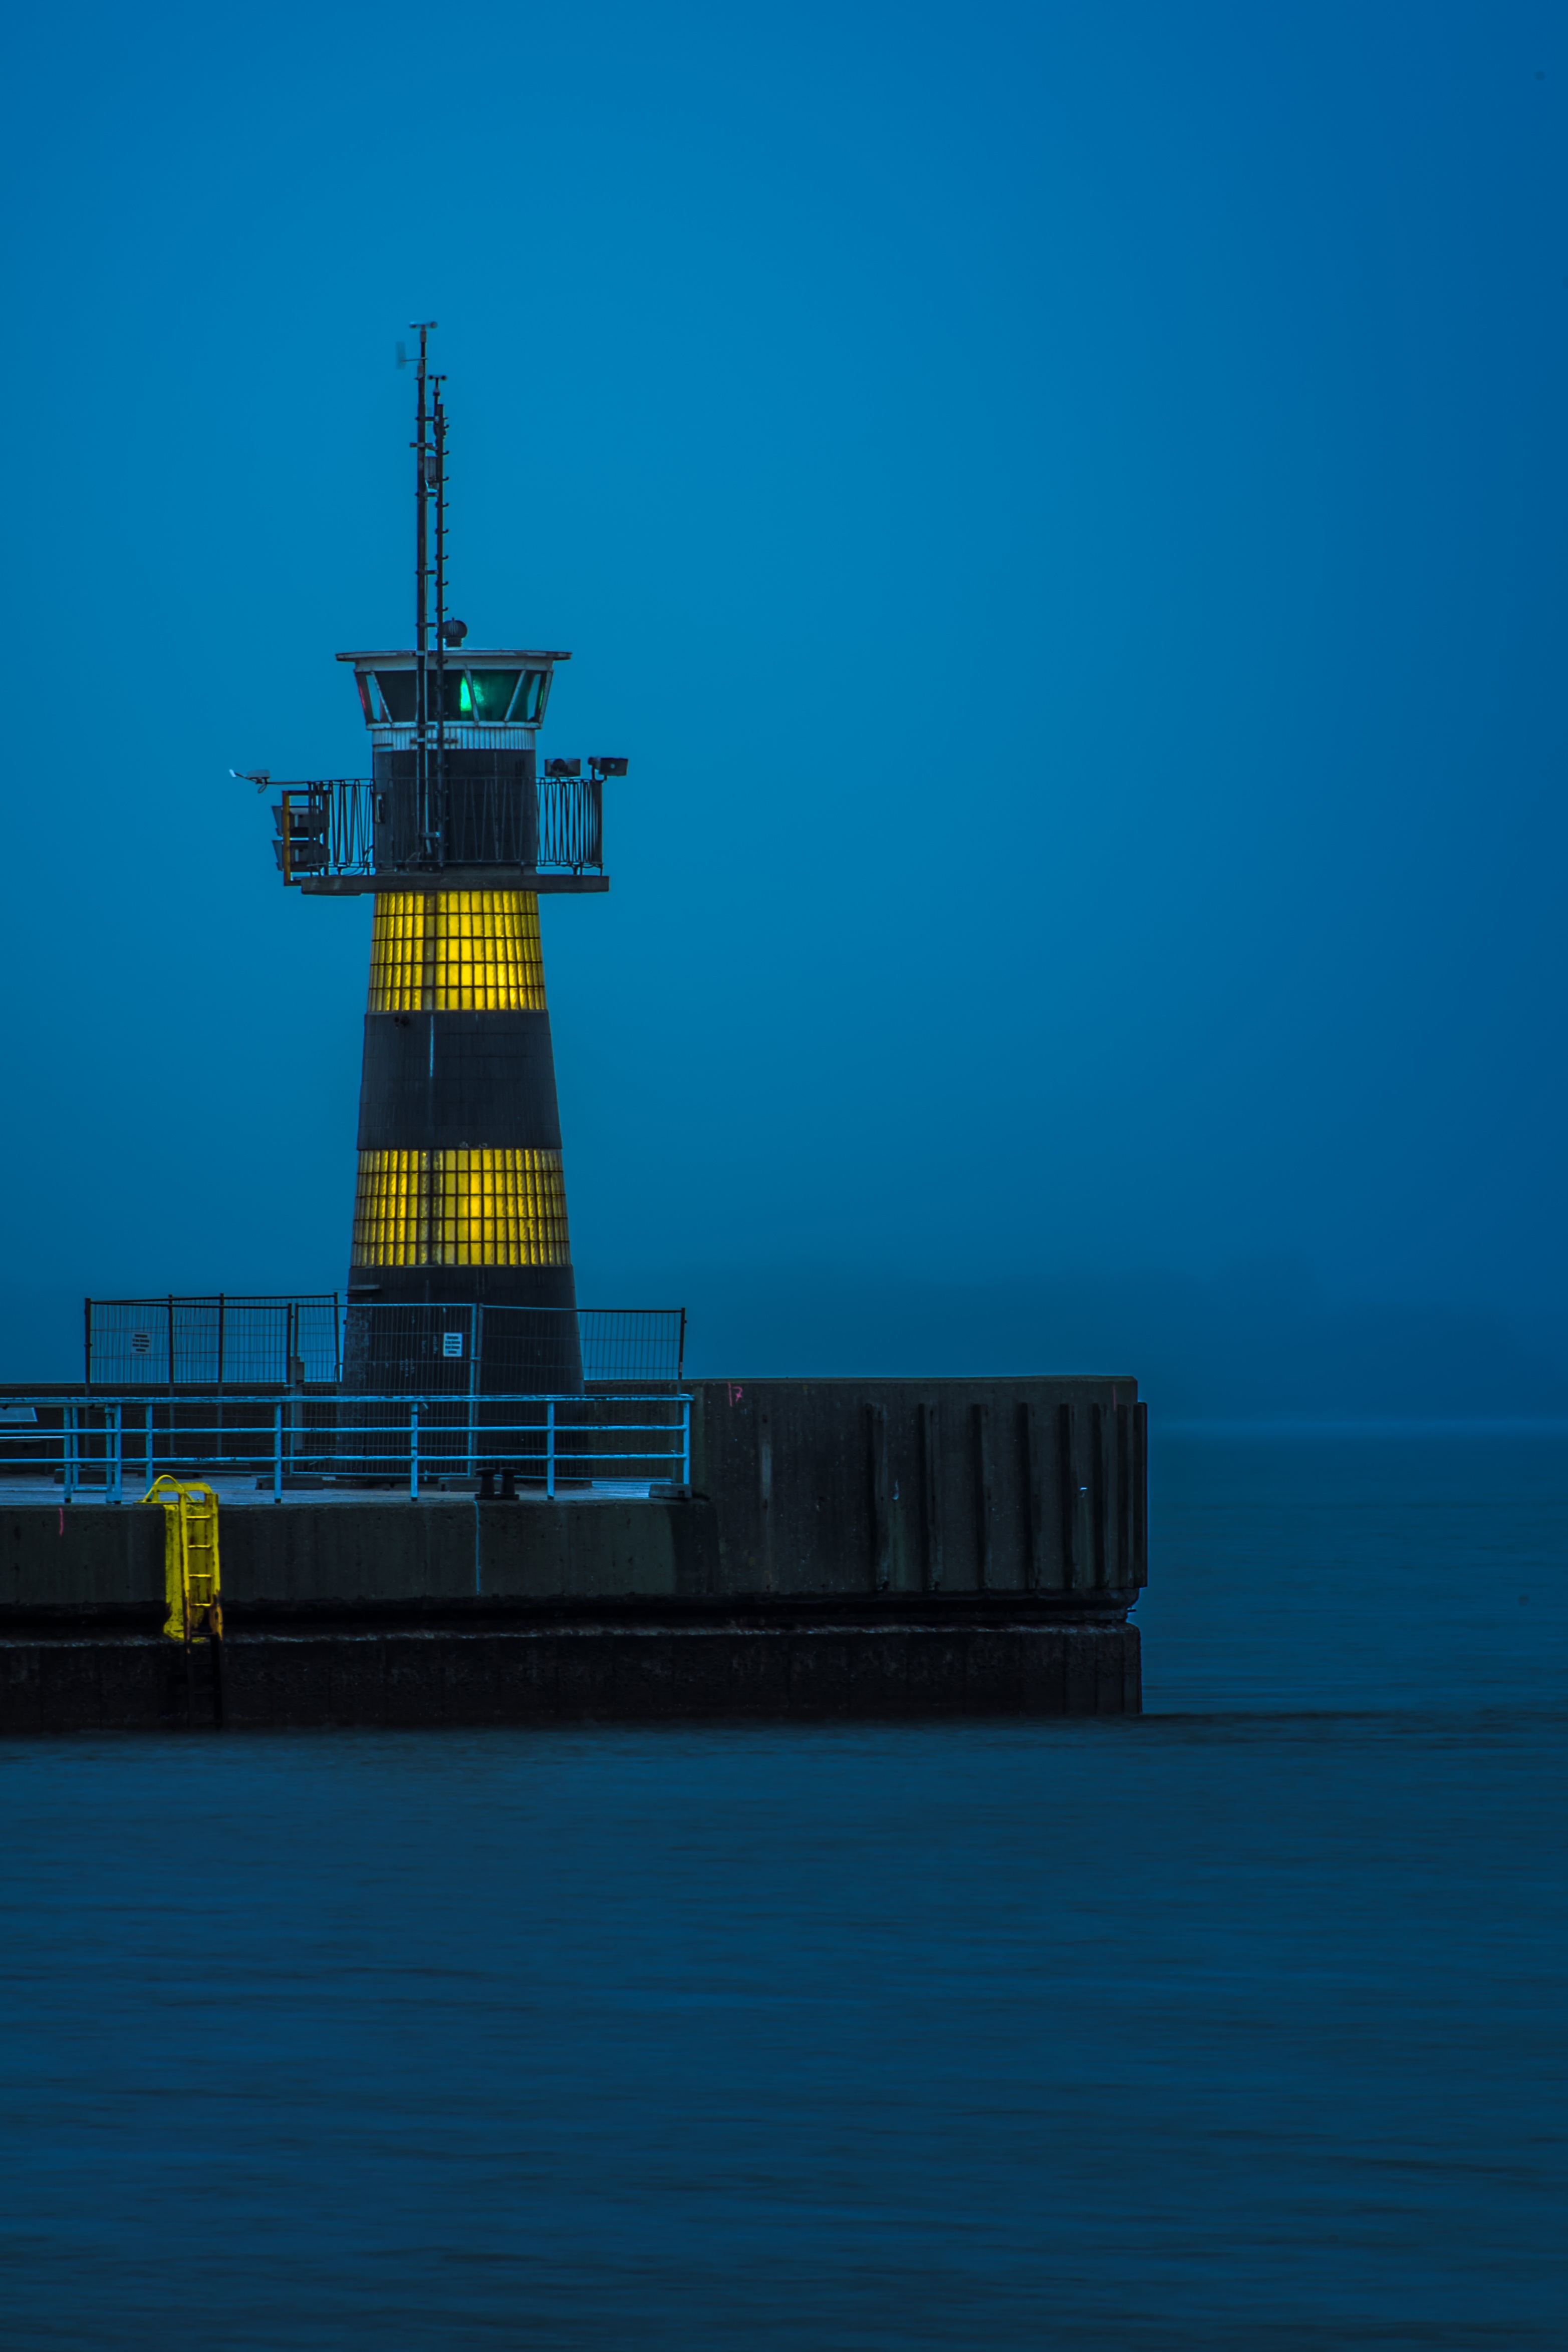
sea, coast, ocean, horizon, light, lighthouse, white, dusk, evening, twilight, construction, green, reflection, vehicle, tower, beacon, blue, yellow, security, hazy, gallery, travem nde, nordmole